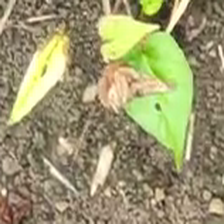
Weed species: Obscure_morning _glory(Ipomoea obscura)